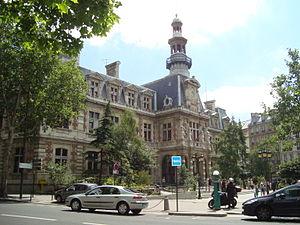
La mairie du 12ᵉ arrondissement de Paris est le bâtiment qui héberge les services municipaux du 12ᵉ arrondissement de Paris, en France.
La rue Descos est une voie située dans le quartier de Picpus du 12ᵉ arrondissement de Paris.
Le 12ᵉ arrondissement de Paris est l'un des vingt arrondissements de Paris, la capitale française.